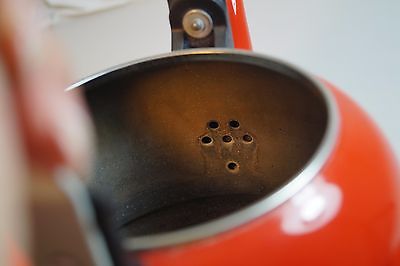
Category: kettle